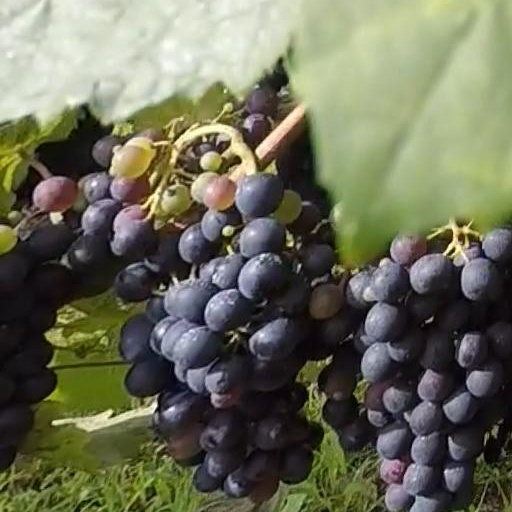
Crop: grape